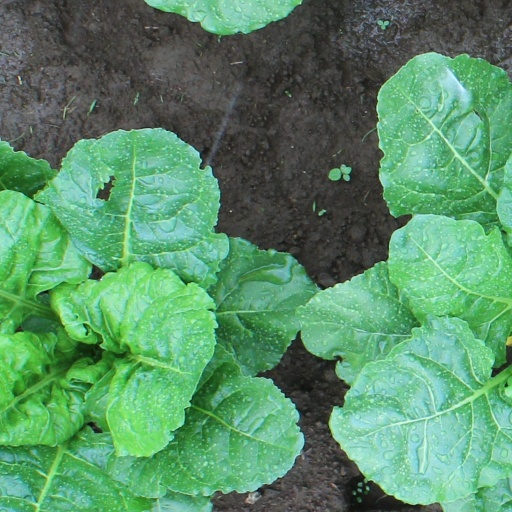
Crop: sugar beet